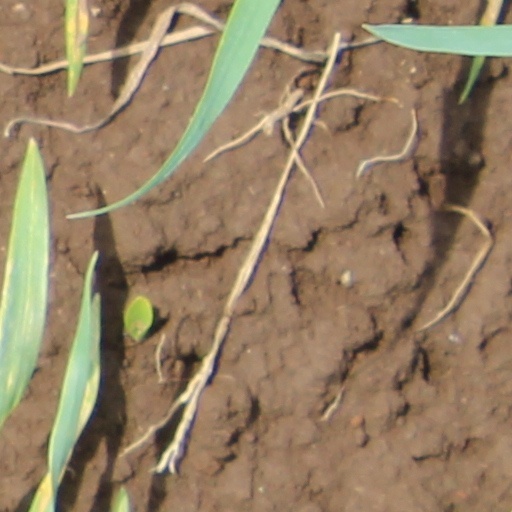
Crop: wheat